2020 College Football Playoff National Championship

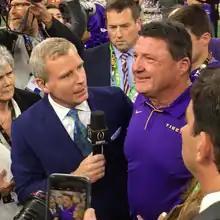
Rinaldi interviews Orgeron on the field immediately after the game.

The game was televised nationally by ESPN and called on ESPN Radio. For the sixth consecutive national championship, ESPN offered its "Megacast" coverage.